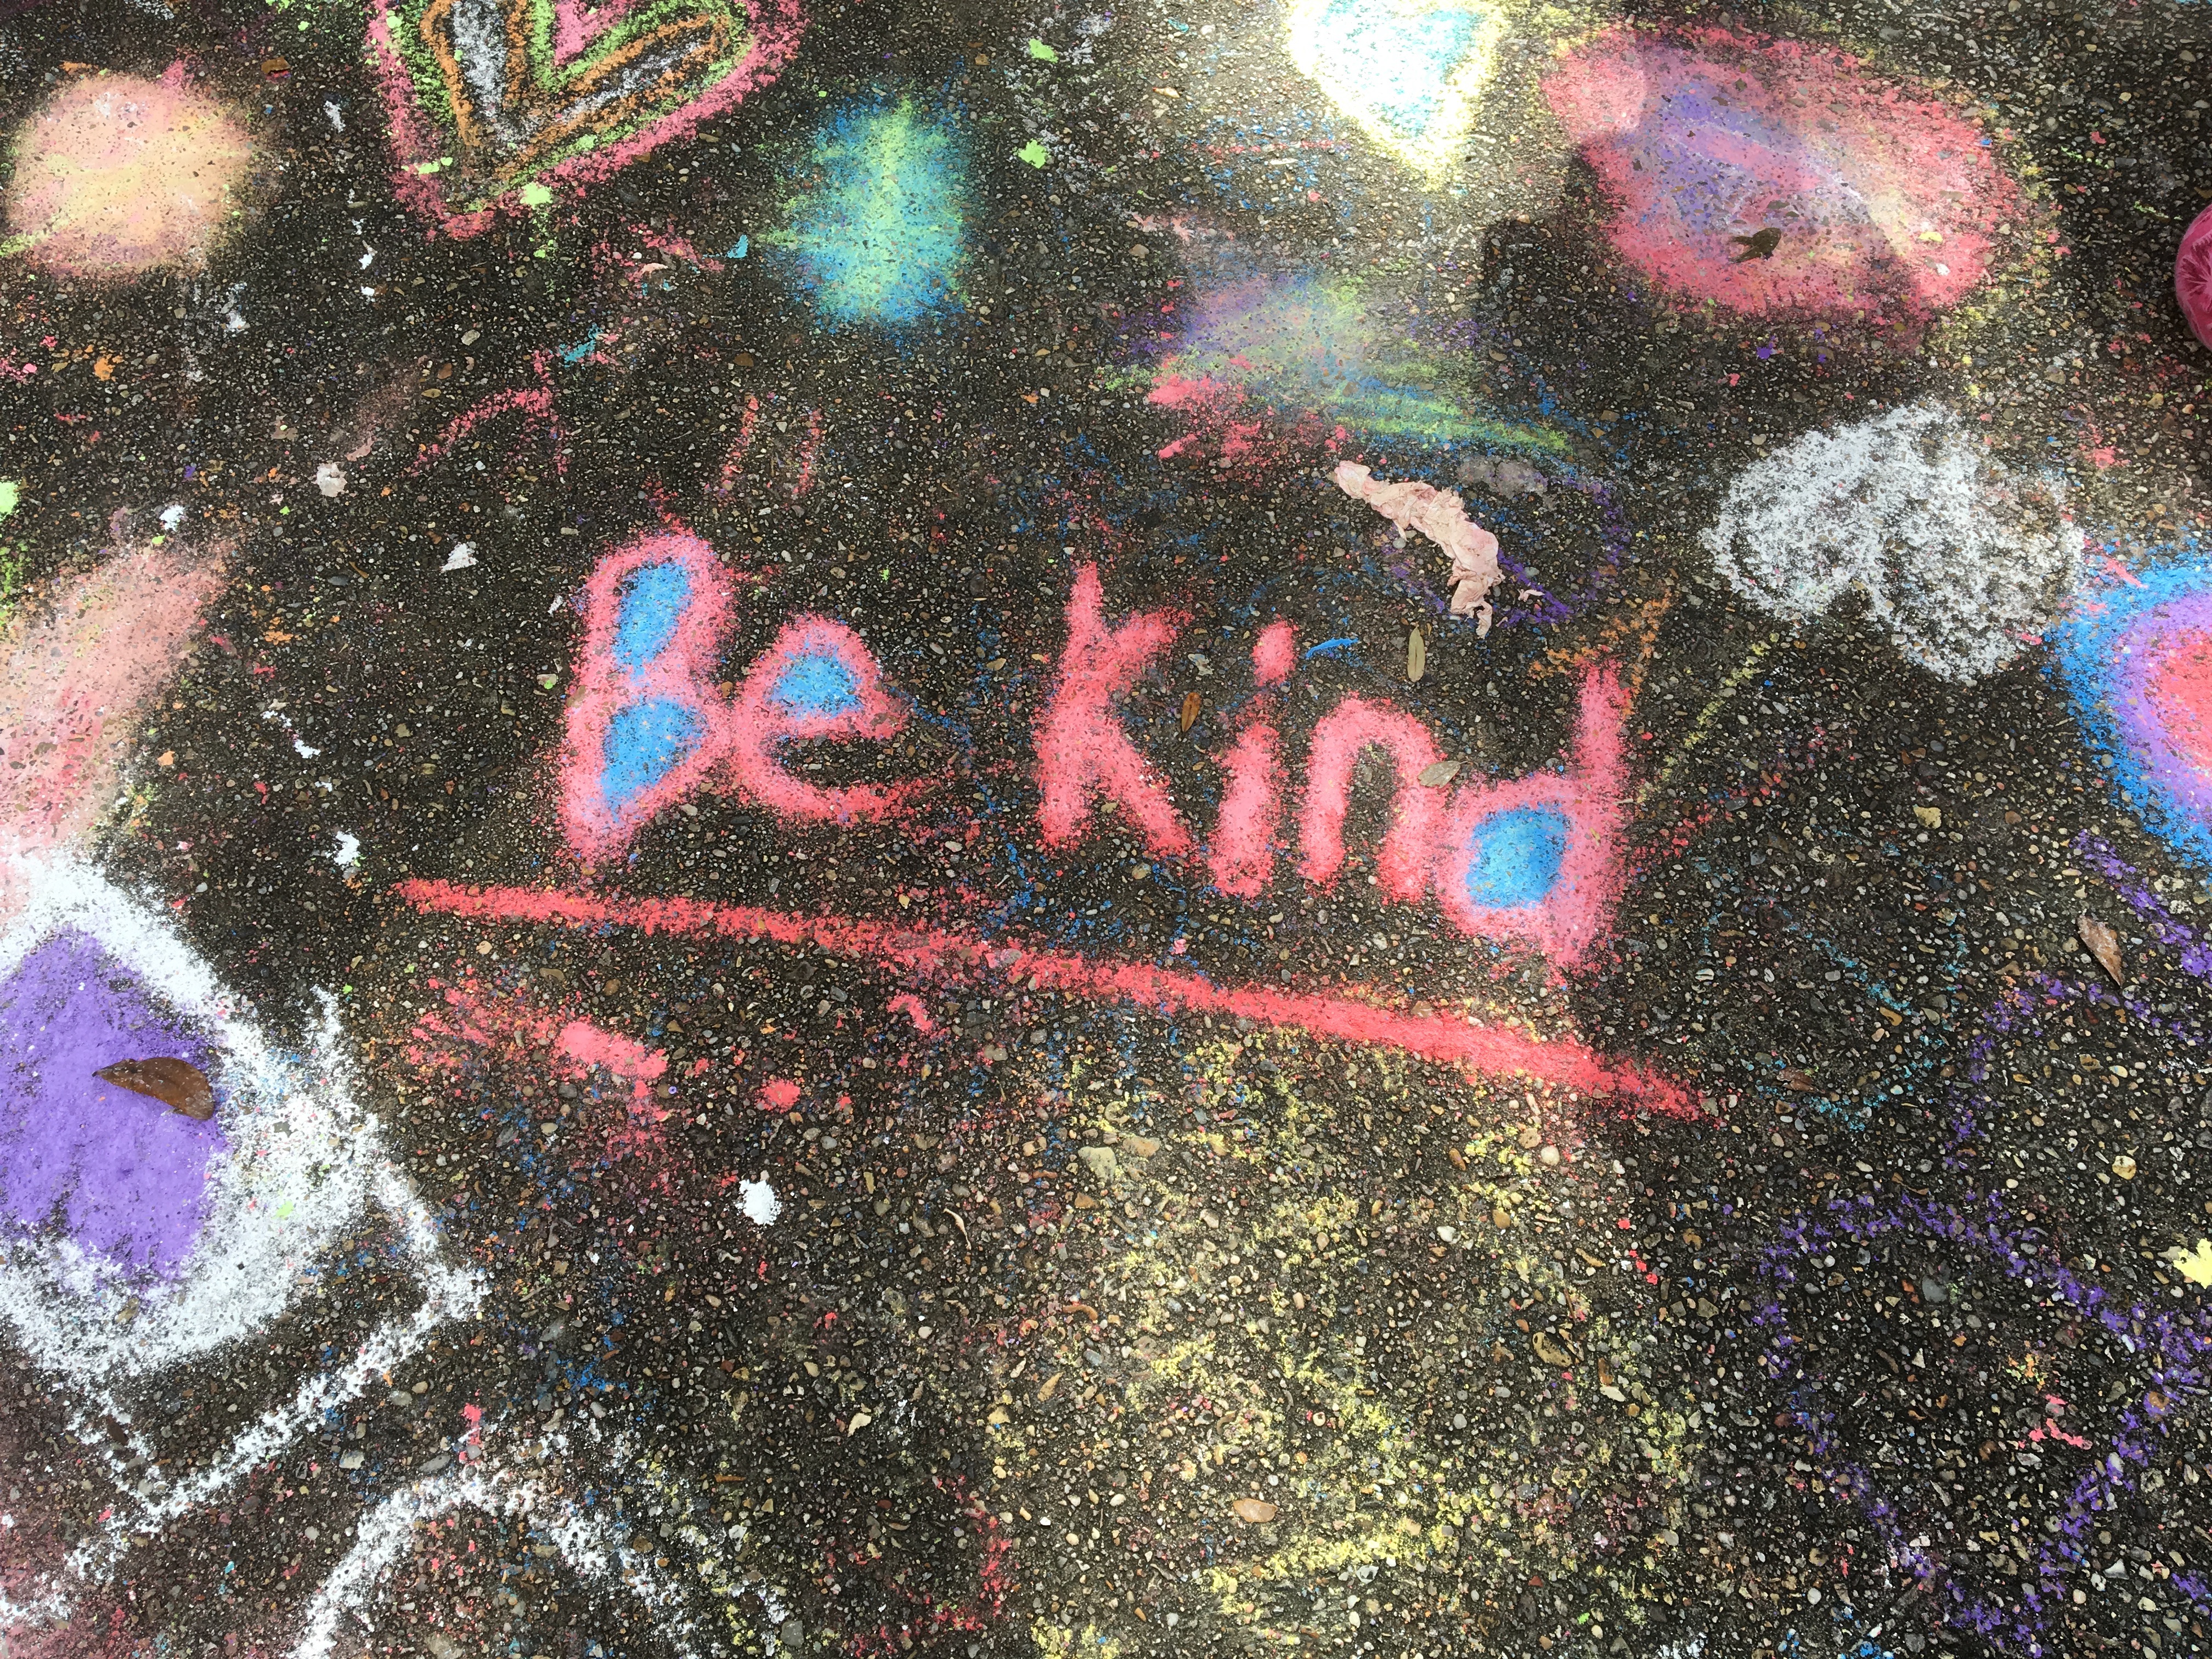
biology, art, screenshot, album cover, psychedelic art